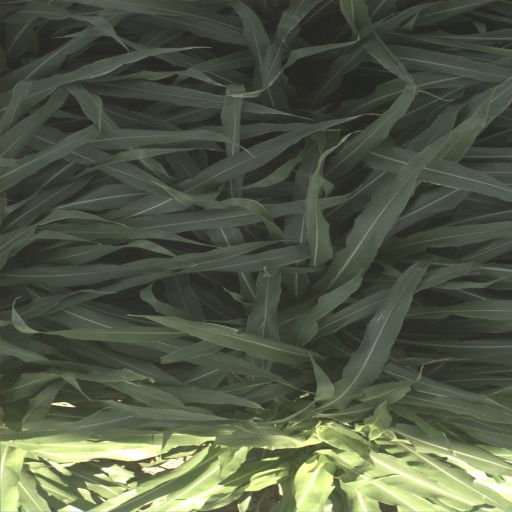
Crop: sorghum